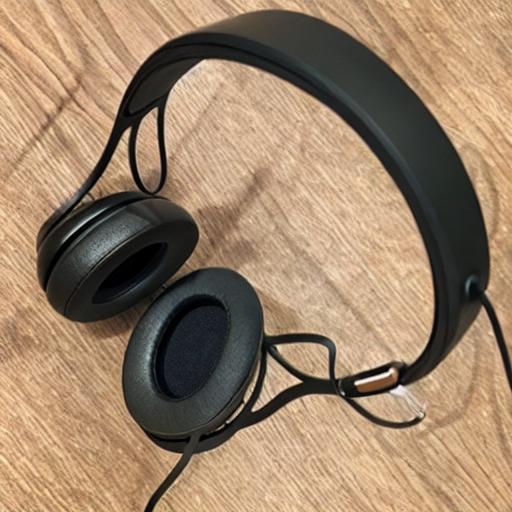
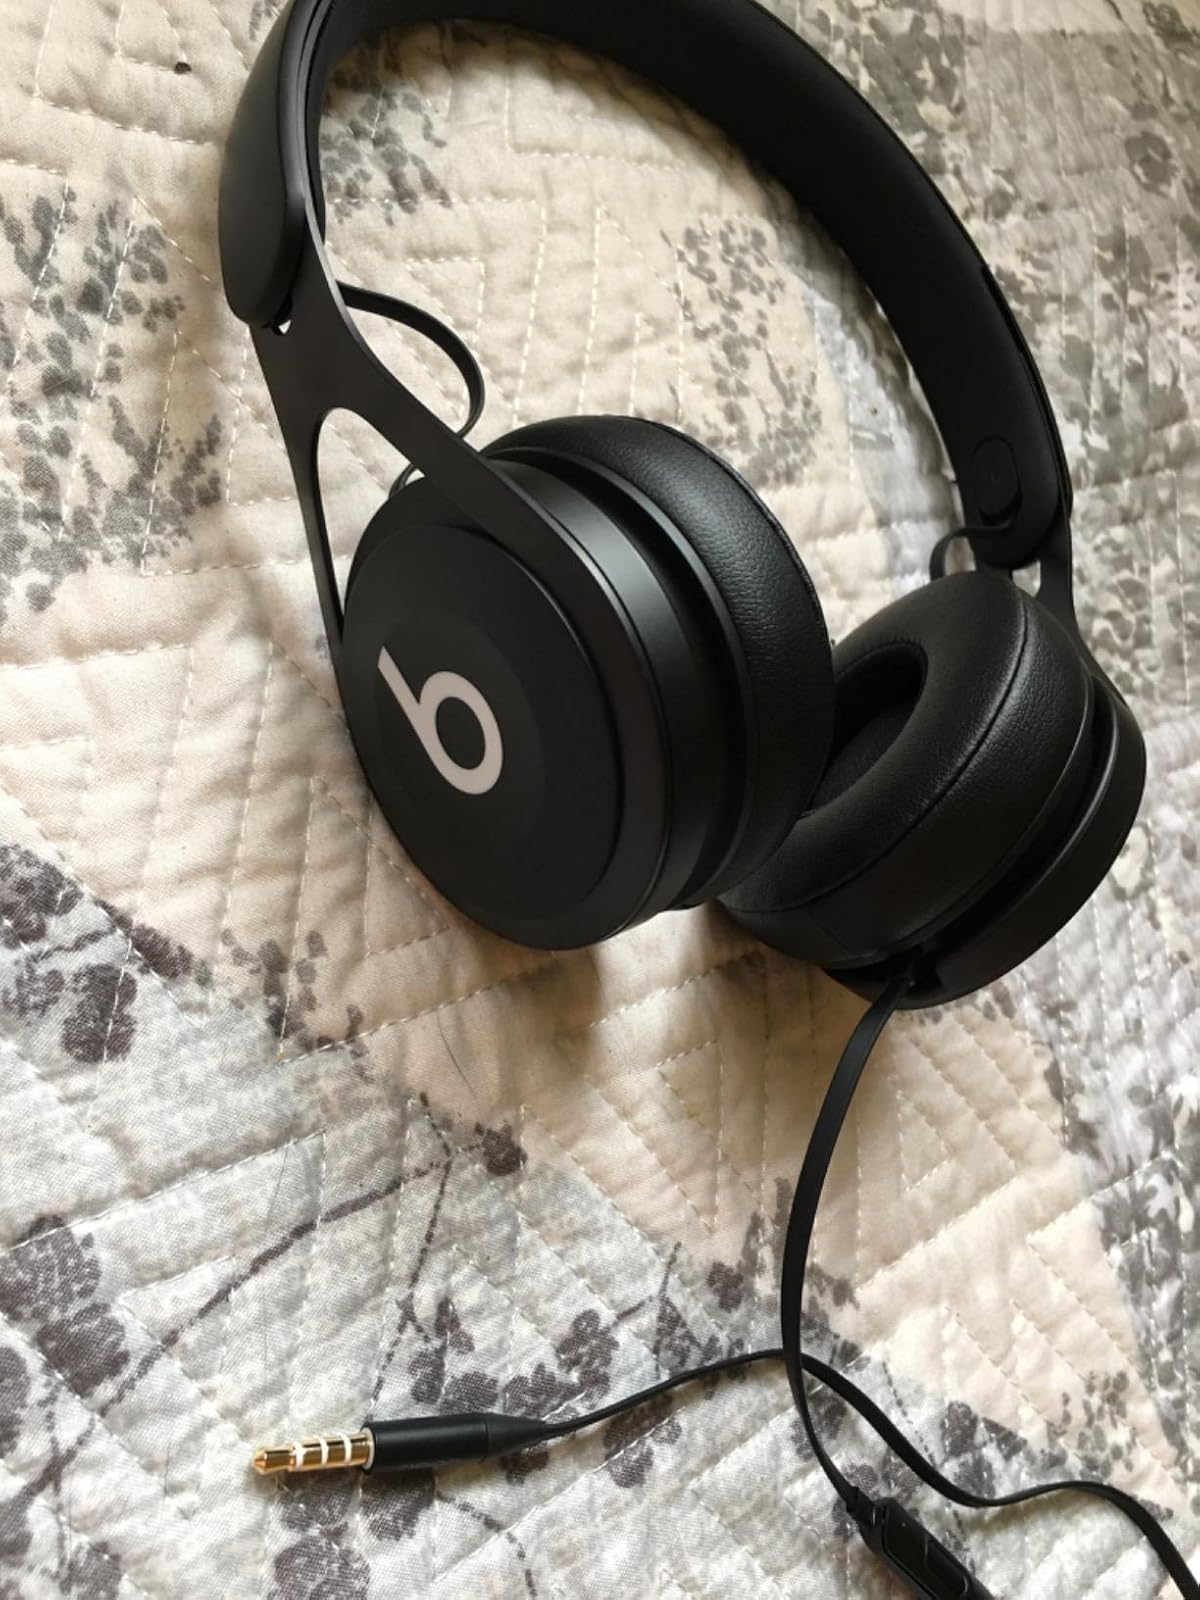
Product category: headphones
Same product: no